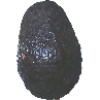
Label: avocado